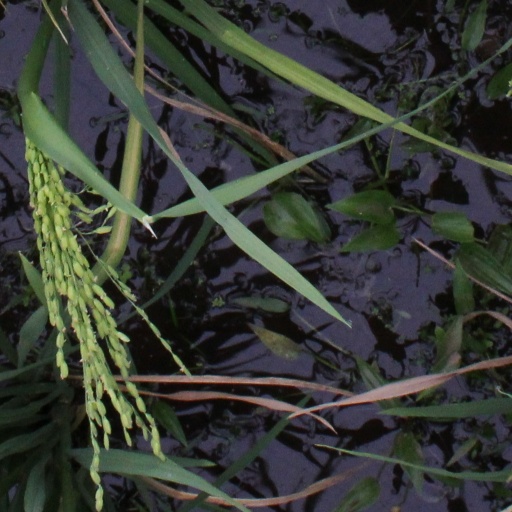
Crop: rice